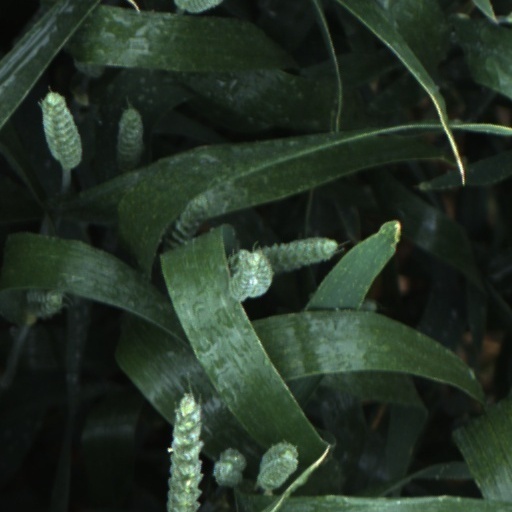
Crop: wheat